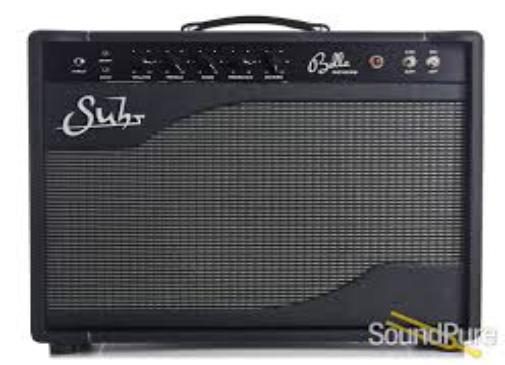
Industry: Leisure